Statue of Abraham Lincoln (District of Columbia City Hall)

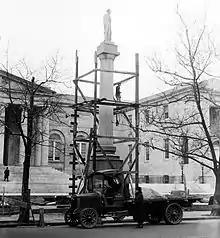
The memorial being dismantled in 1919

In 1919, the memorial was dismantled and placed in storage during the renovations of City Hall. Some of the city's residents and officials did not want the memorial reinstalled when renovations were complete since the much larger and grander Lincoln Memorial was already under construction. Others thought the tall pedestal was unsafe. When the public heard of the plans to leave the monument in storage, many were upset and groups such as the Grand Army of the Republic demanded the statue be reinstalled. President Warren G. Harding even lobbied Congress on behalf of angry citizens. Government officials conceded, but by that point, the statue was missing. It was later found in crates behind the Bureau of Engraving and Printing and cleaned. On June 21, 1922, an Act of Congress authorized the rededication, which took place April 15, 1923, 55 years after the initial dedication. When the statue was replaced, it was set on a new shorter base instead of the original column. An unexpected consequence of this was vandals having easy access to the statue. Lincoln's fingers were broken off several times, and his right hand had to be replaced.